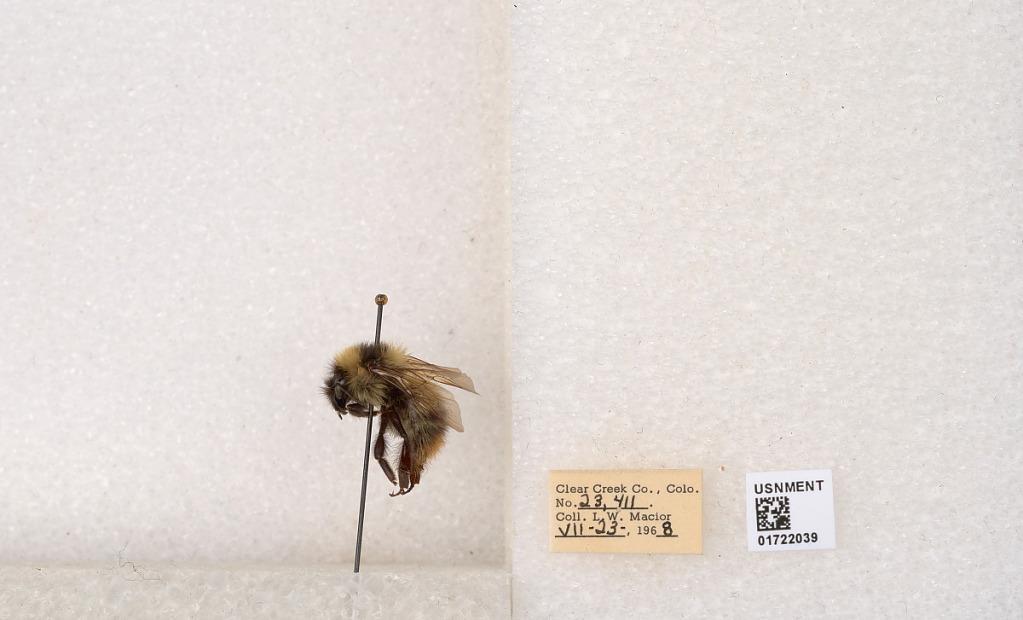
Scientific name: Bombus kirbyellus
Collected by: L. Macior
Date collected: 1968-7-23
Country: United States
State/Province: Colorado
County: Clear Creek
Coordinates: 39.6891, -105.644